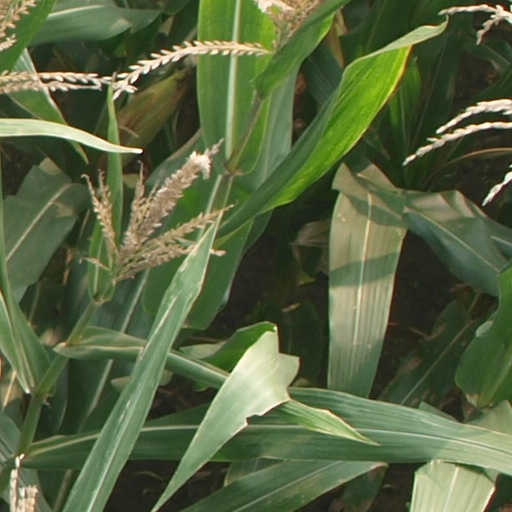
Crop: maize; corn